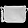
Label: Bag